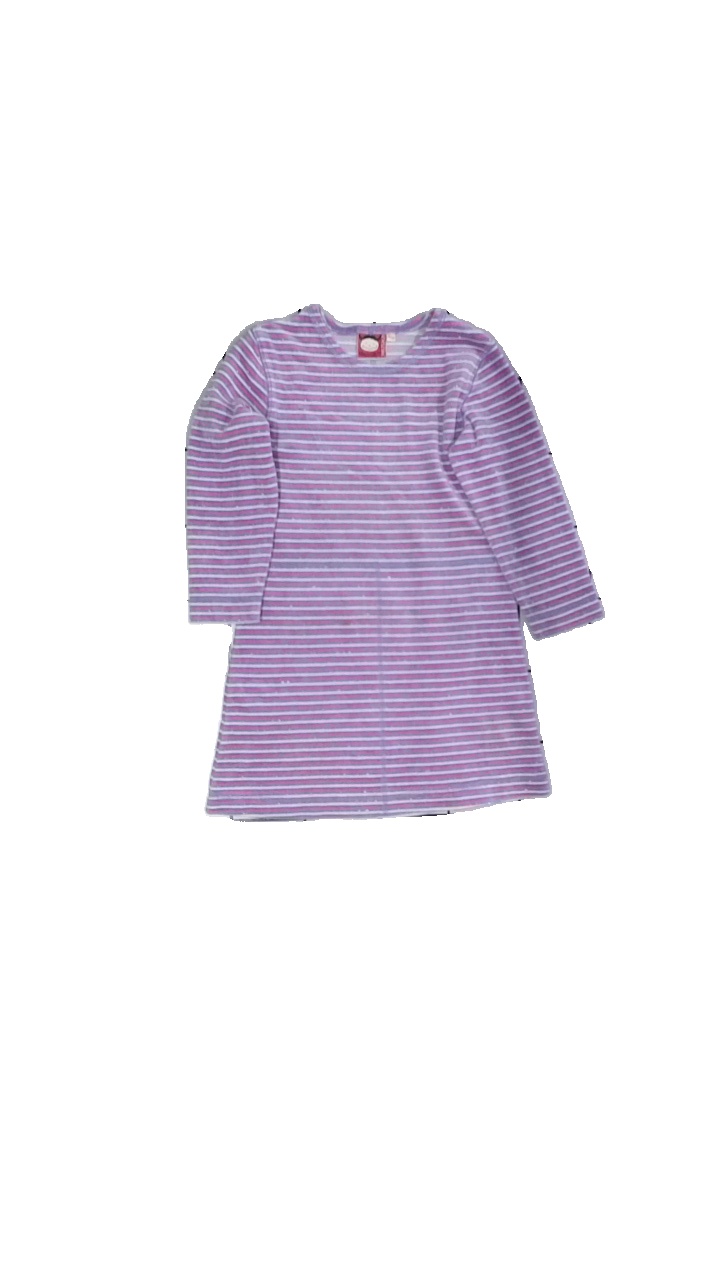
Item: Dress (Children)
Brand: Indiska
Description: Glitter randig klänning
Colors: Purple, White, Pink
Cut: C-collar
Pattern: Glitter
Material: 83% bomull 17% polyester
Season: All
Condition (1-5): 3
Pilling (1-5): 5
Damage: smuts fläckar
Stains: Major
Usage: Export
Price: <50